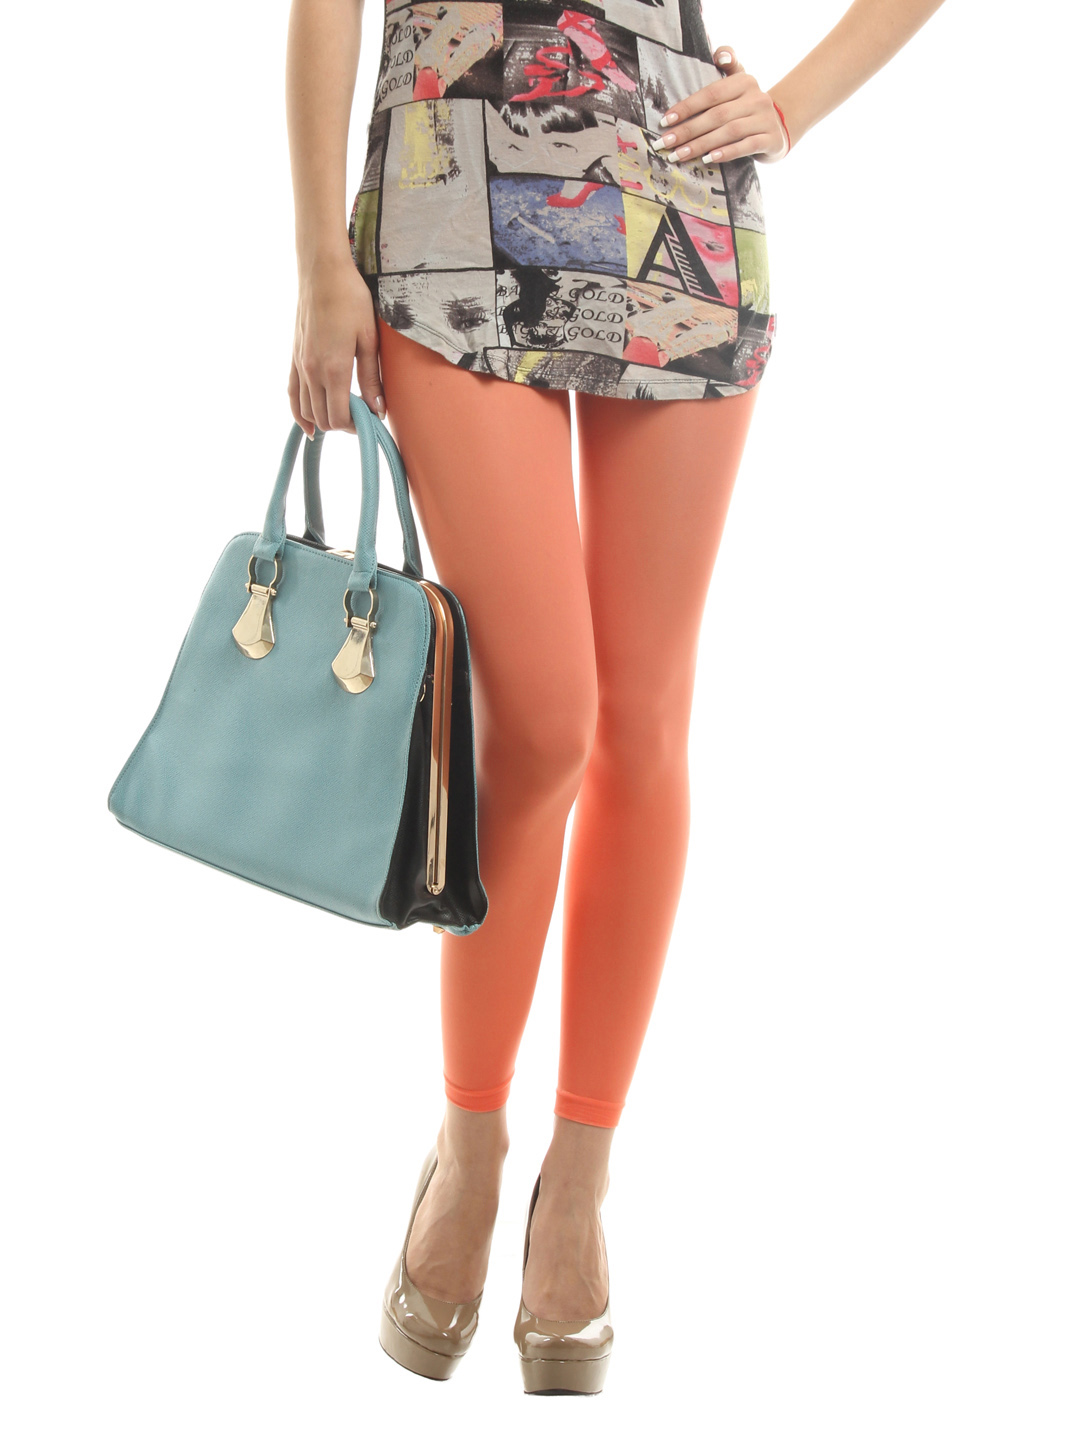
Pieces Women Peach Leggings
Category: Apparel / Bottomwear / Leggings
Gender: Women
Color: Peach
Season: Fall 2012
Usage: Casual